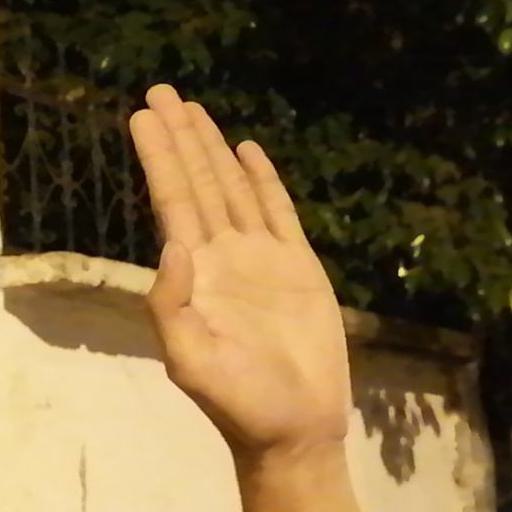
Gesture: stop